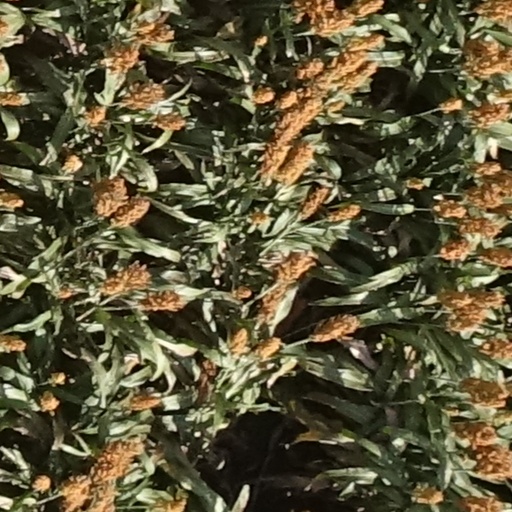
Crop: sorghum